Fulda Cathedral

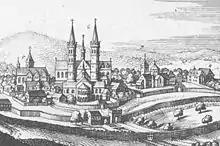
View of the abbey, showing in the centre the Ratgar Basilica, predecessor of the present cathedral (copper engraving 1655)

The present cathedral stands on the site of the Ratgar Basilica (once the largest basilica north of the Alps), which was the burial site of Saint Boniface and the church of Fulda Abbey, functions which the new building was intended to continue.